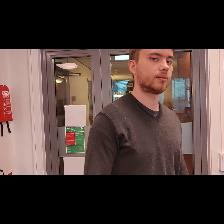
Label: Human